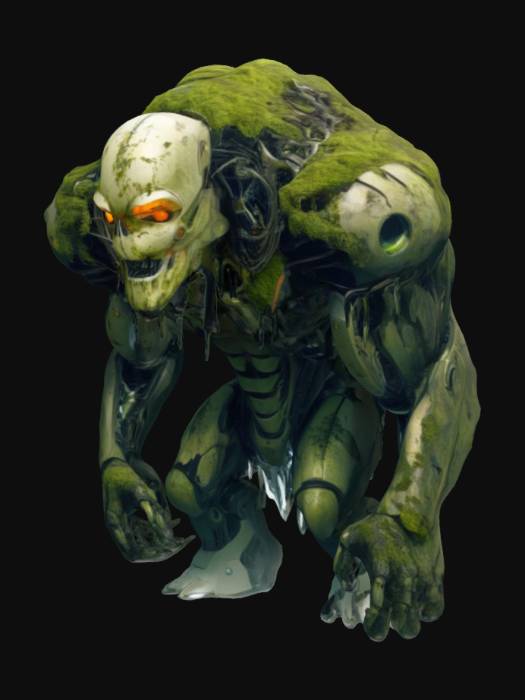
미적 점수 (1~10점): 8